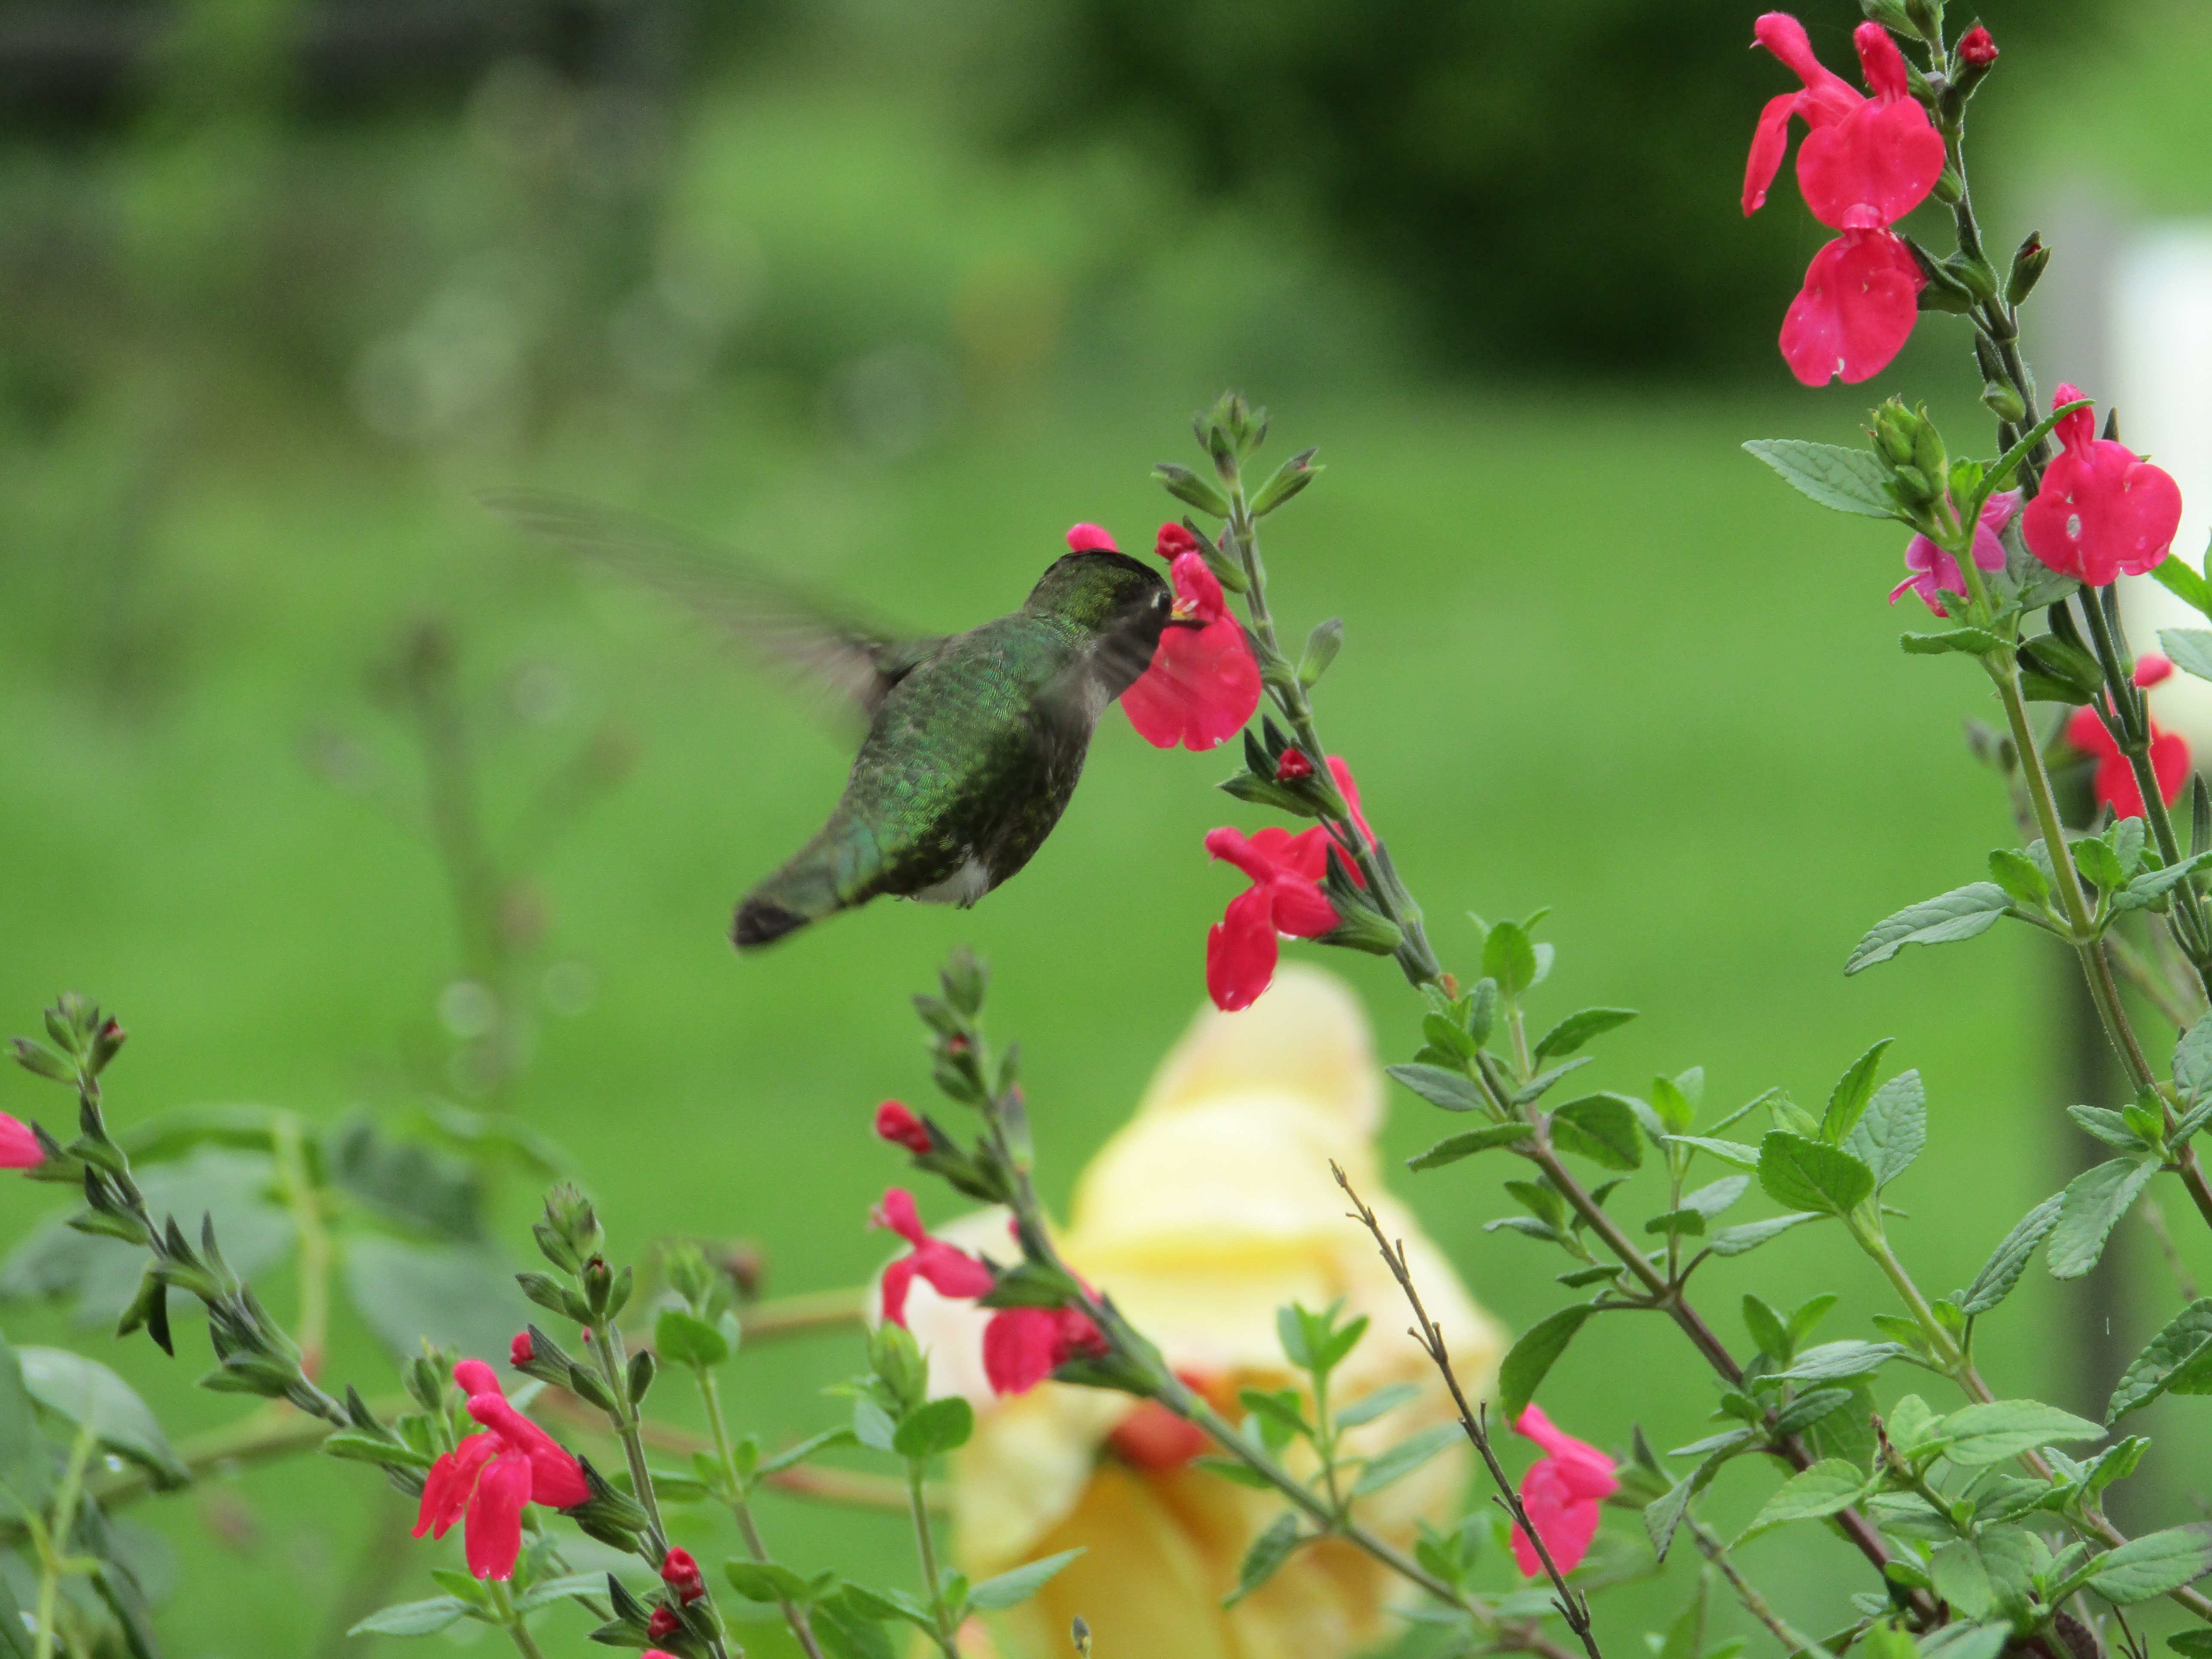
nature, bird, plant, flower, animal, hummingbird, botany, flora, fauna, wildflower, flowers, hover, vertebrate, nectar, pollinator, perching bird